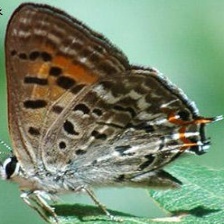
Species: COPPER TAIL